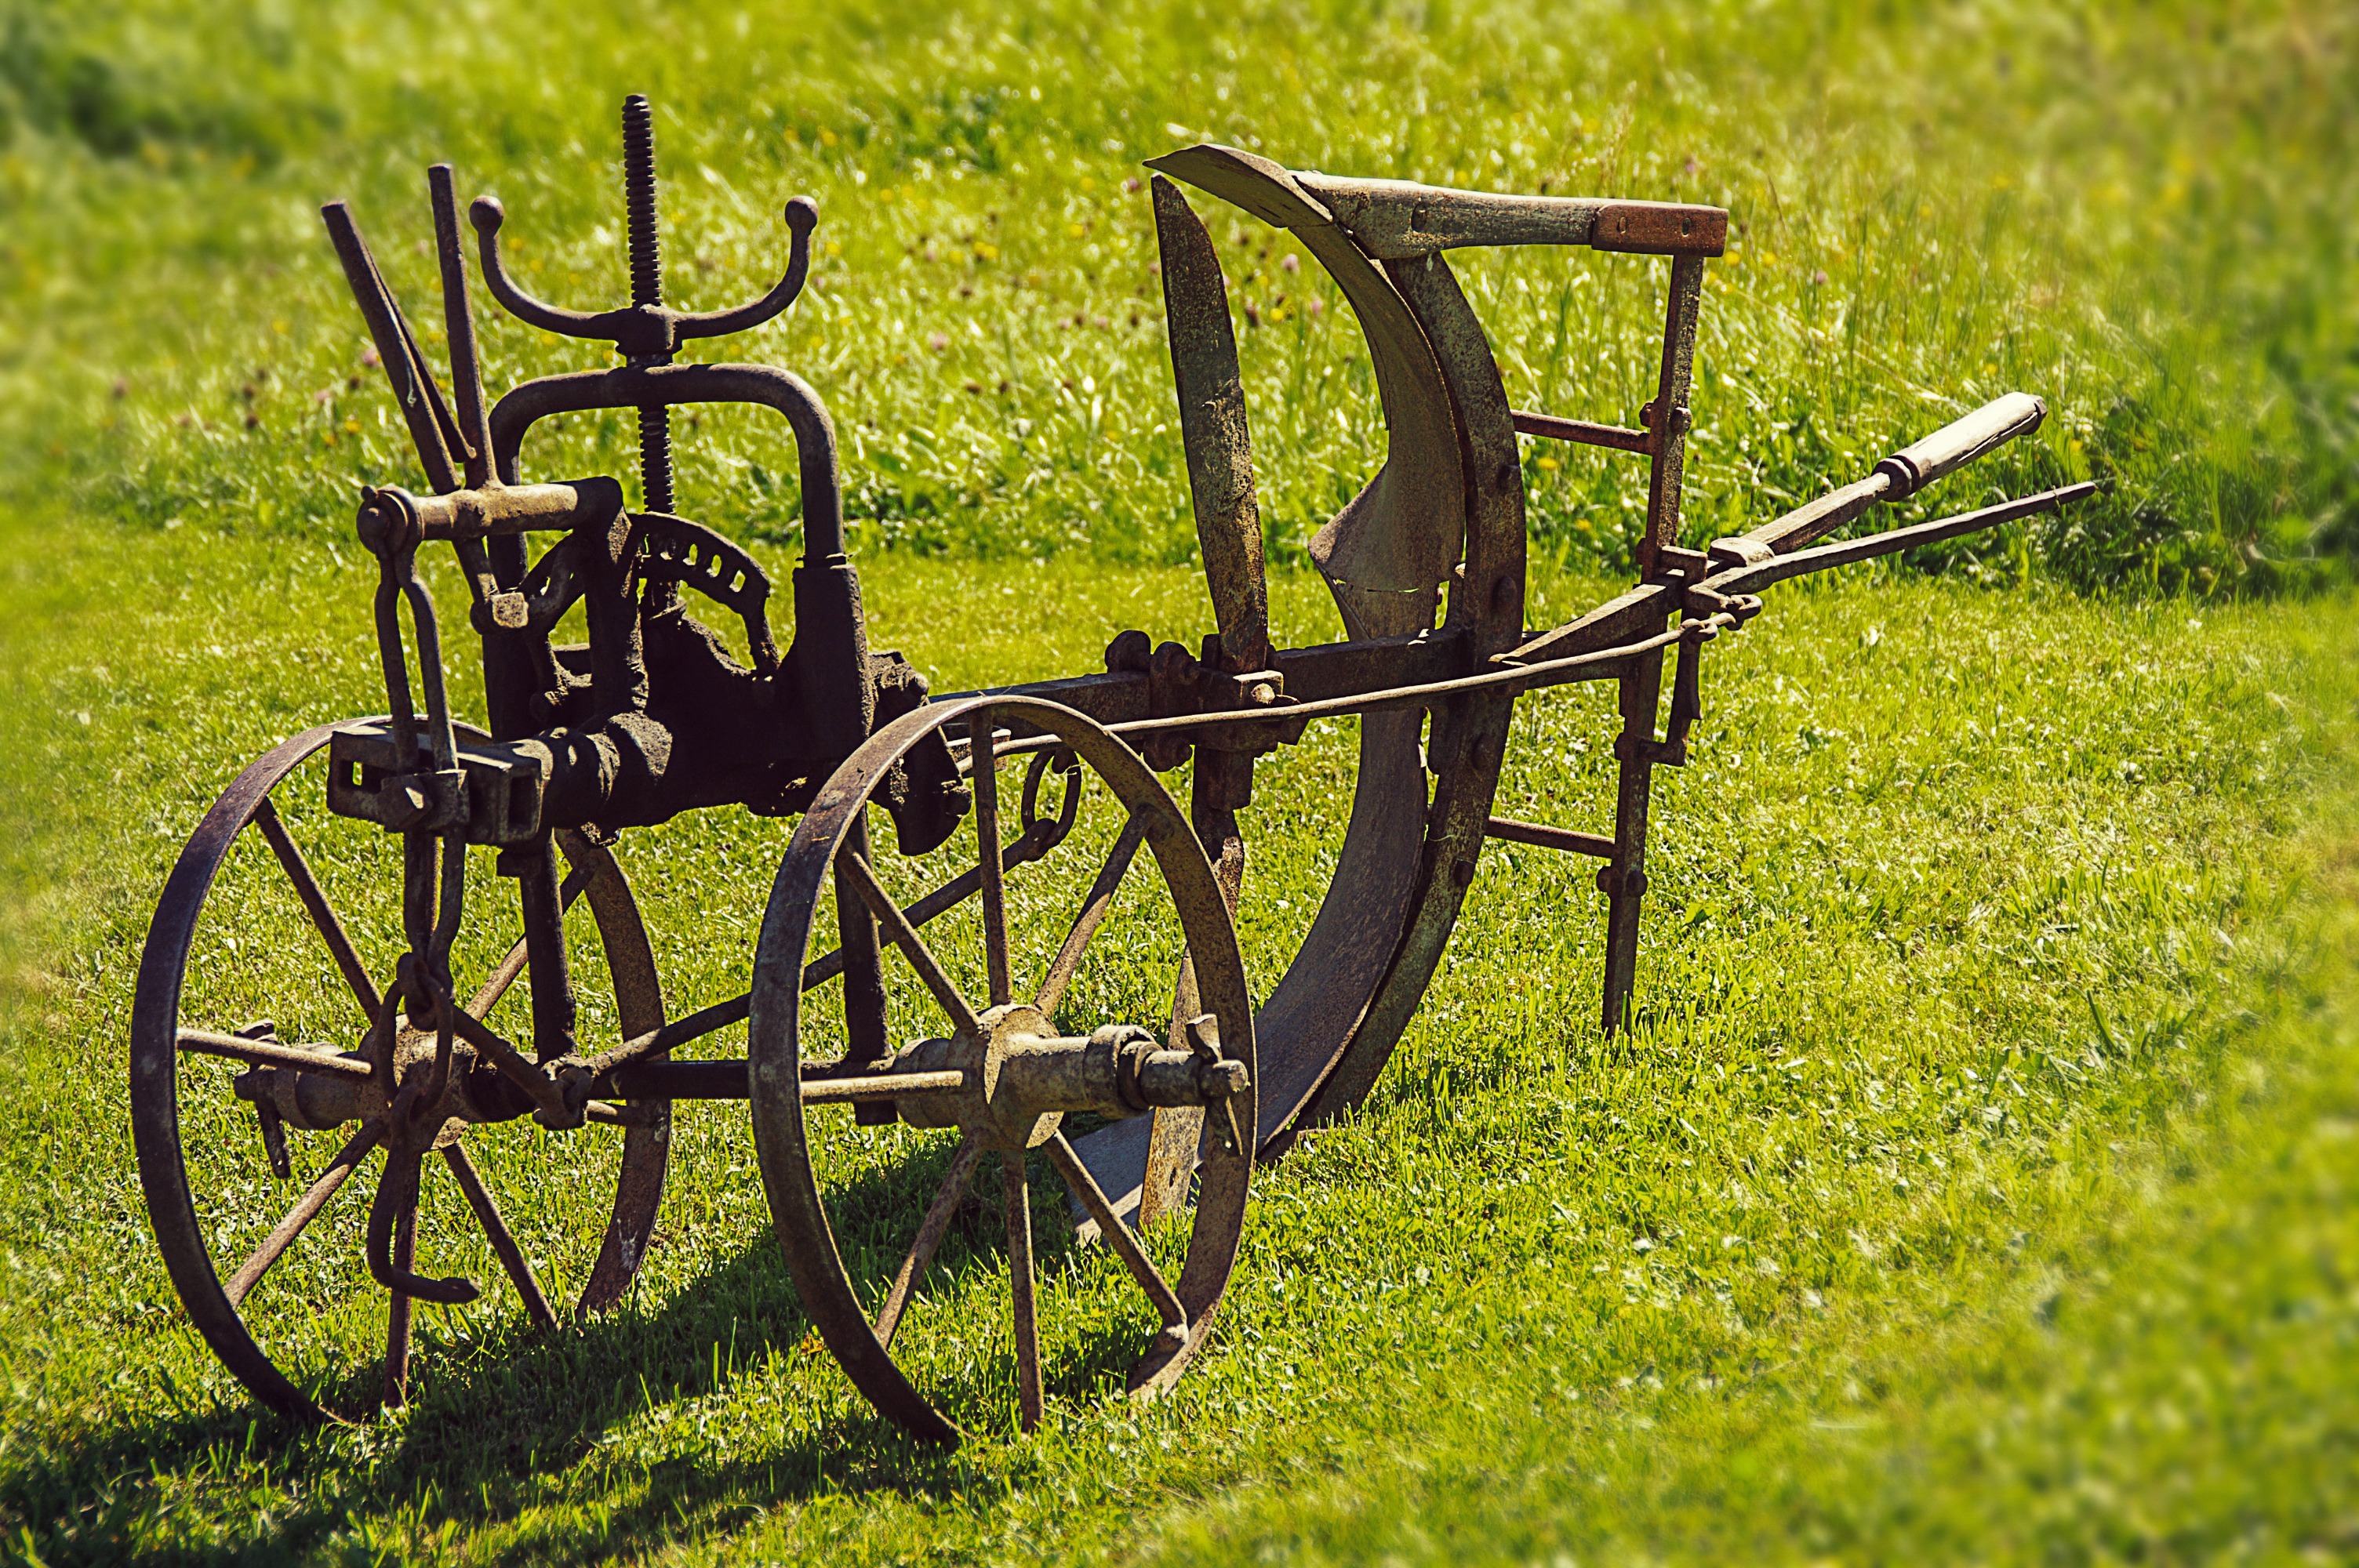
grass, lawn, wheel, cart, bicycle, green, vehicle, agriculture, sports equipment, rusty, nostalgic, carriage, plough, old device, tillage, land vehicle, cyclo cross bicycle